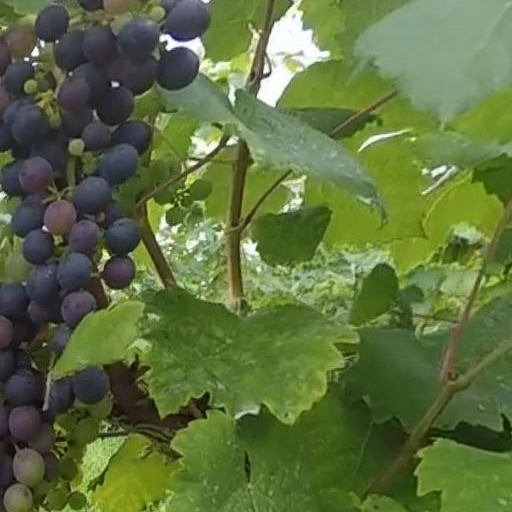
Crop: grape